Japan–Thailand Economic Partnership Agreement

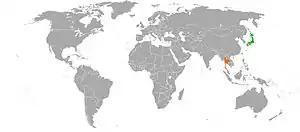

The Japan–Thailand Economic Partnership Agreement (JTEPA) is a free-trade agreement between Thailand and Japan. The agreement was a deal that would eliminate tariffs on more than 90 per cent of bilateral trade within 10 years. It was signed on April 3, 2007 in Tokyo, Japan by the Prime Minister of Japan Shinzō Abe and the visiting Prime Minister of Thailand, Surayud Chulanont. The agreement was the fourth in a series of similar bilateral trade agreements made by Japan, following deals with Singapore, Malaysia, and the Philippines.